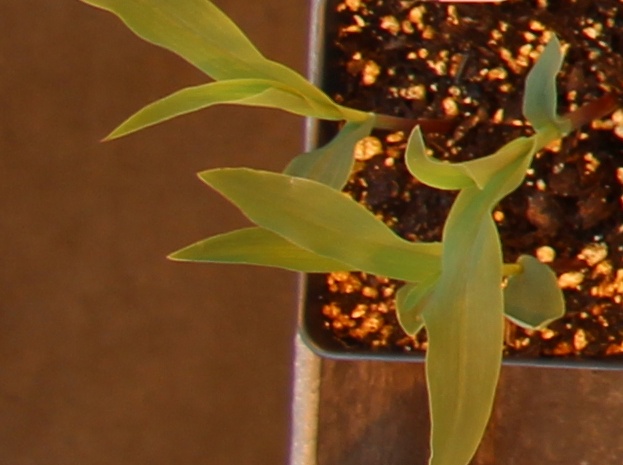
Label: Corn